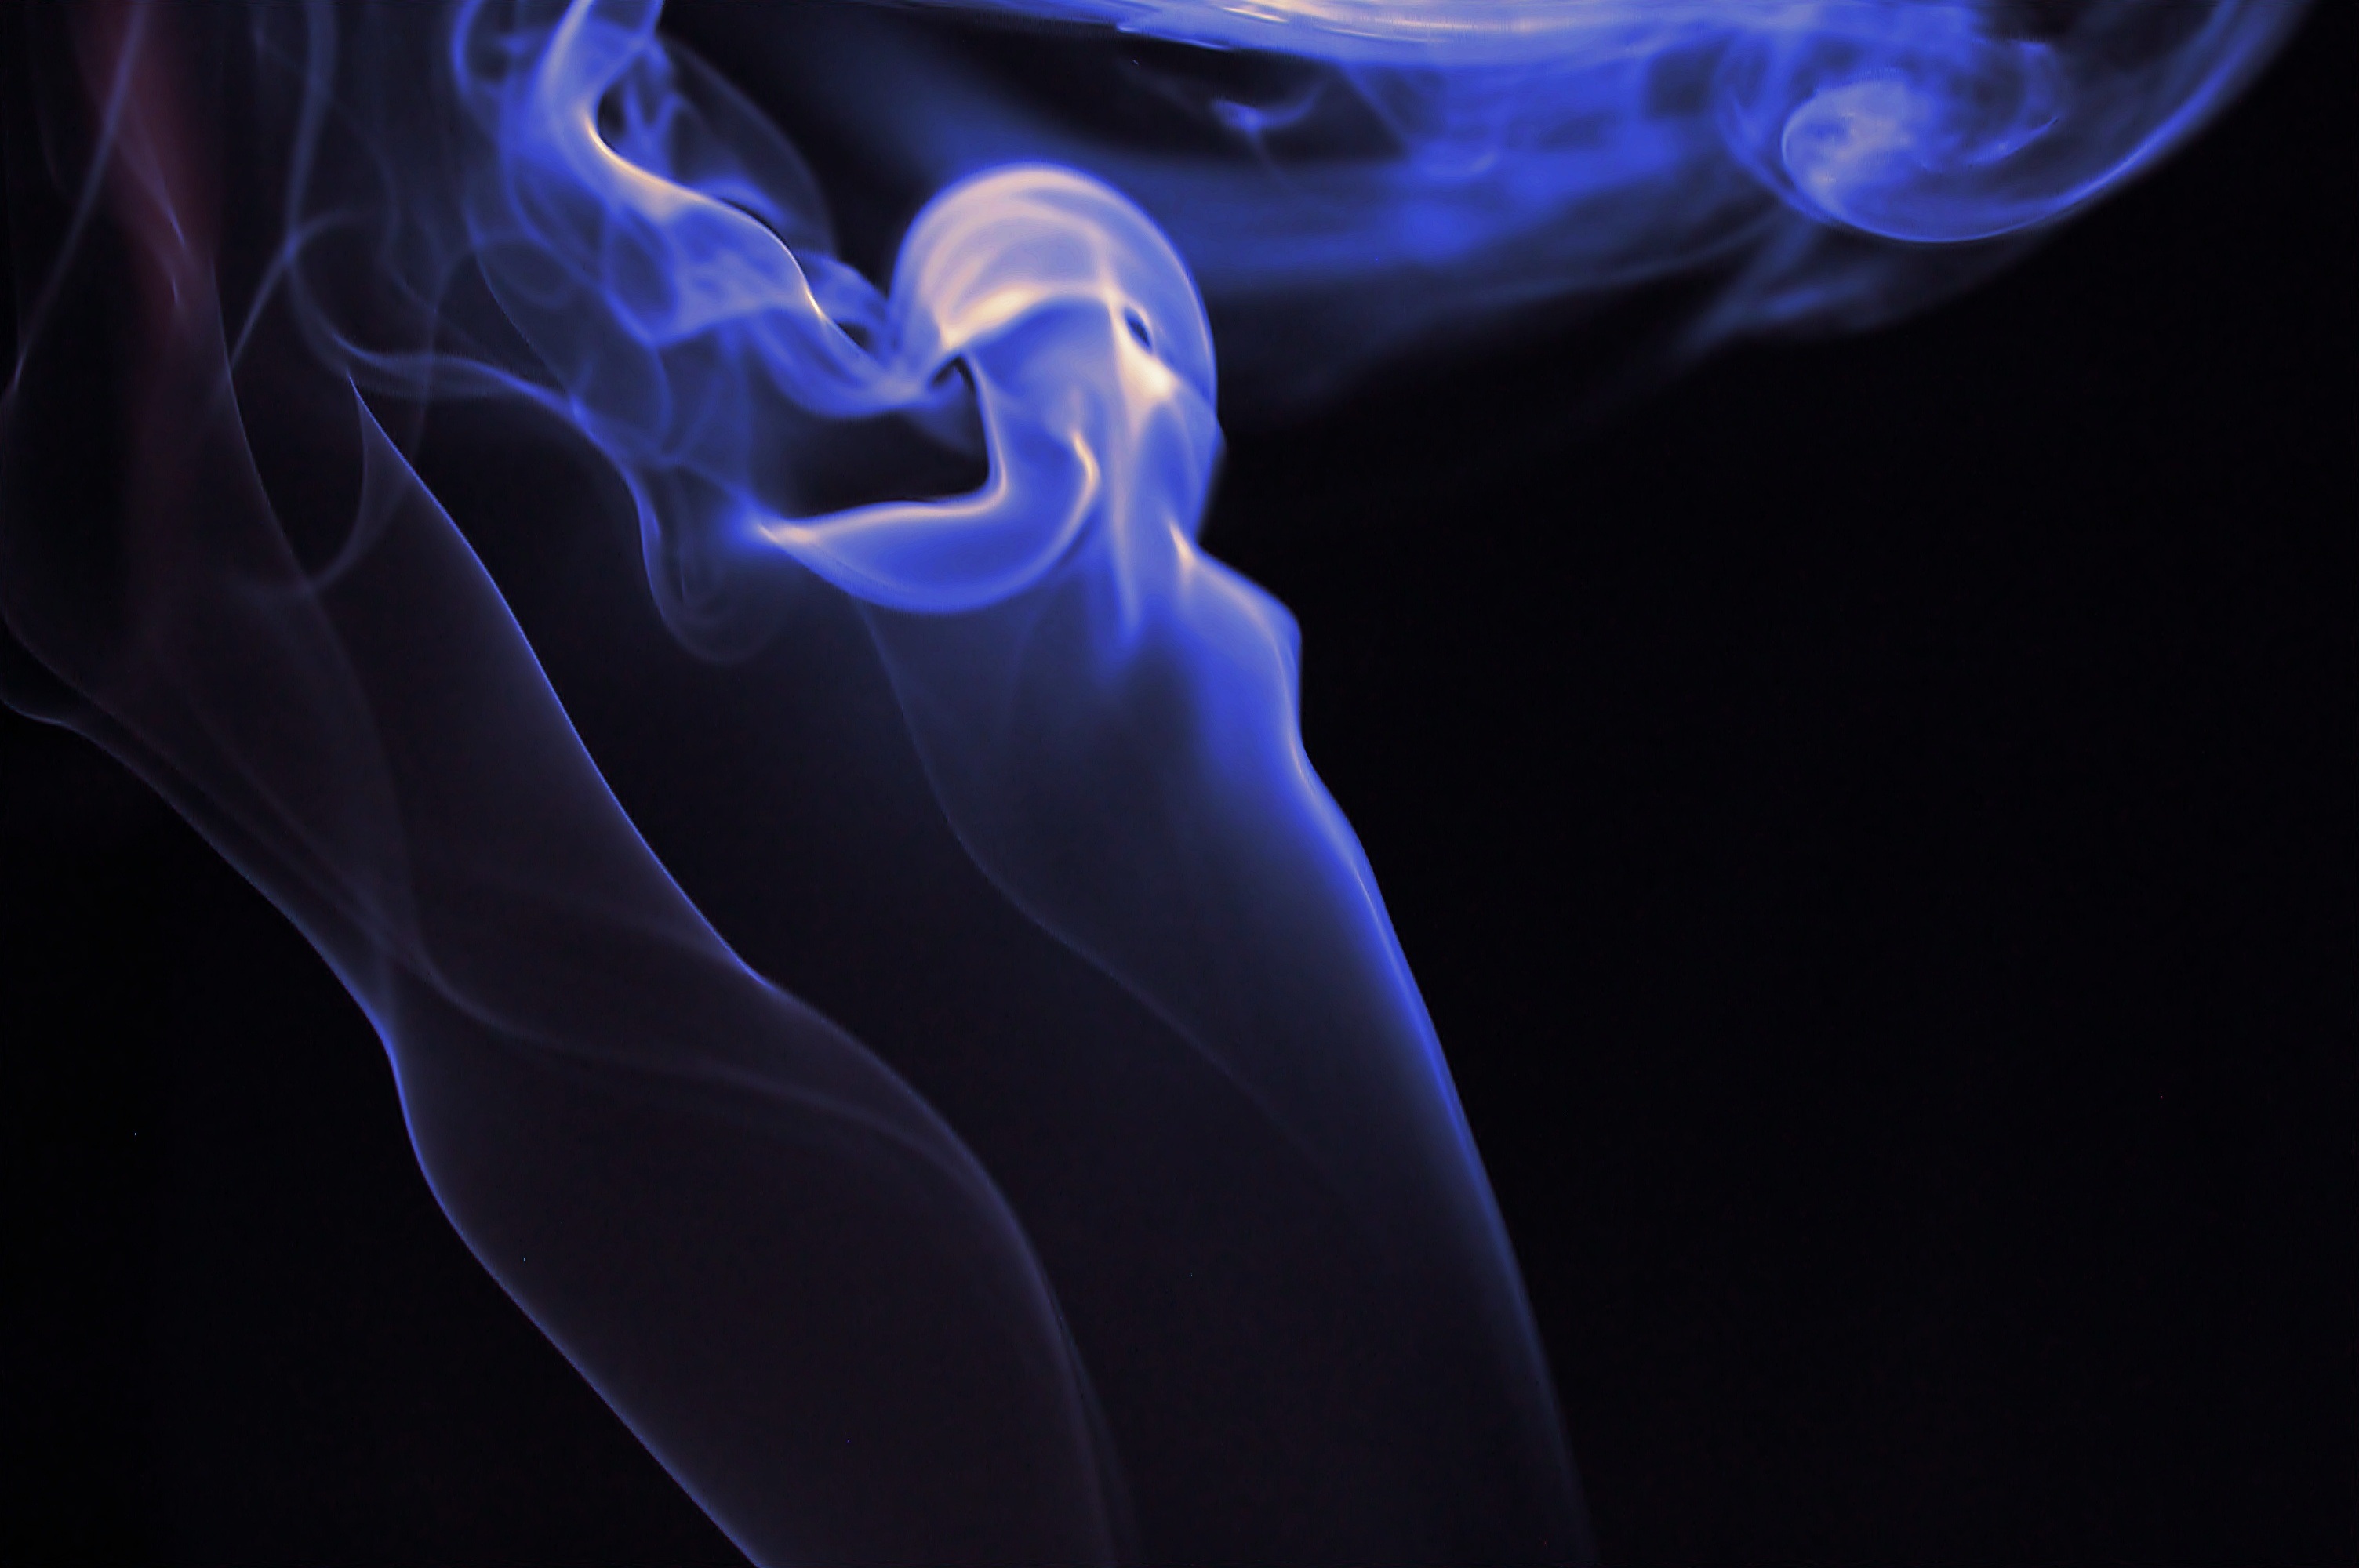
light, purple, smoke, flame, darkness, blue, black, background, backdrop, macro photography, geological phenomenon